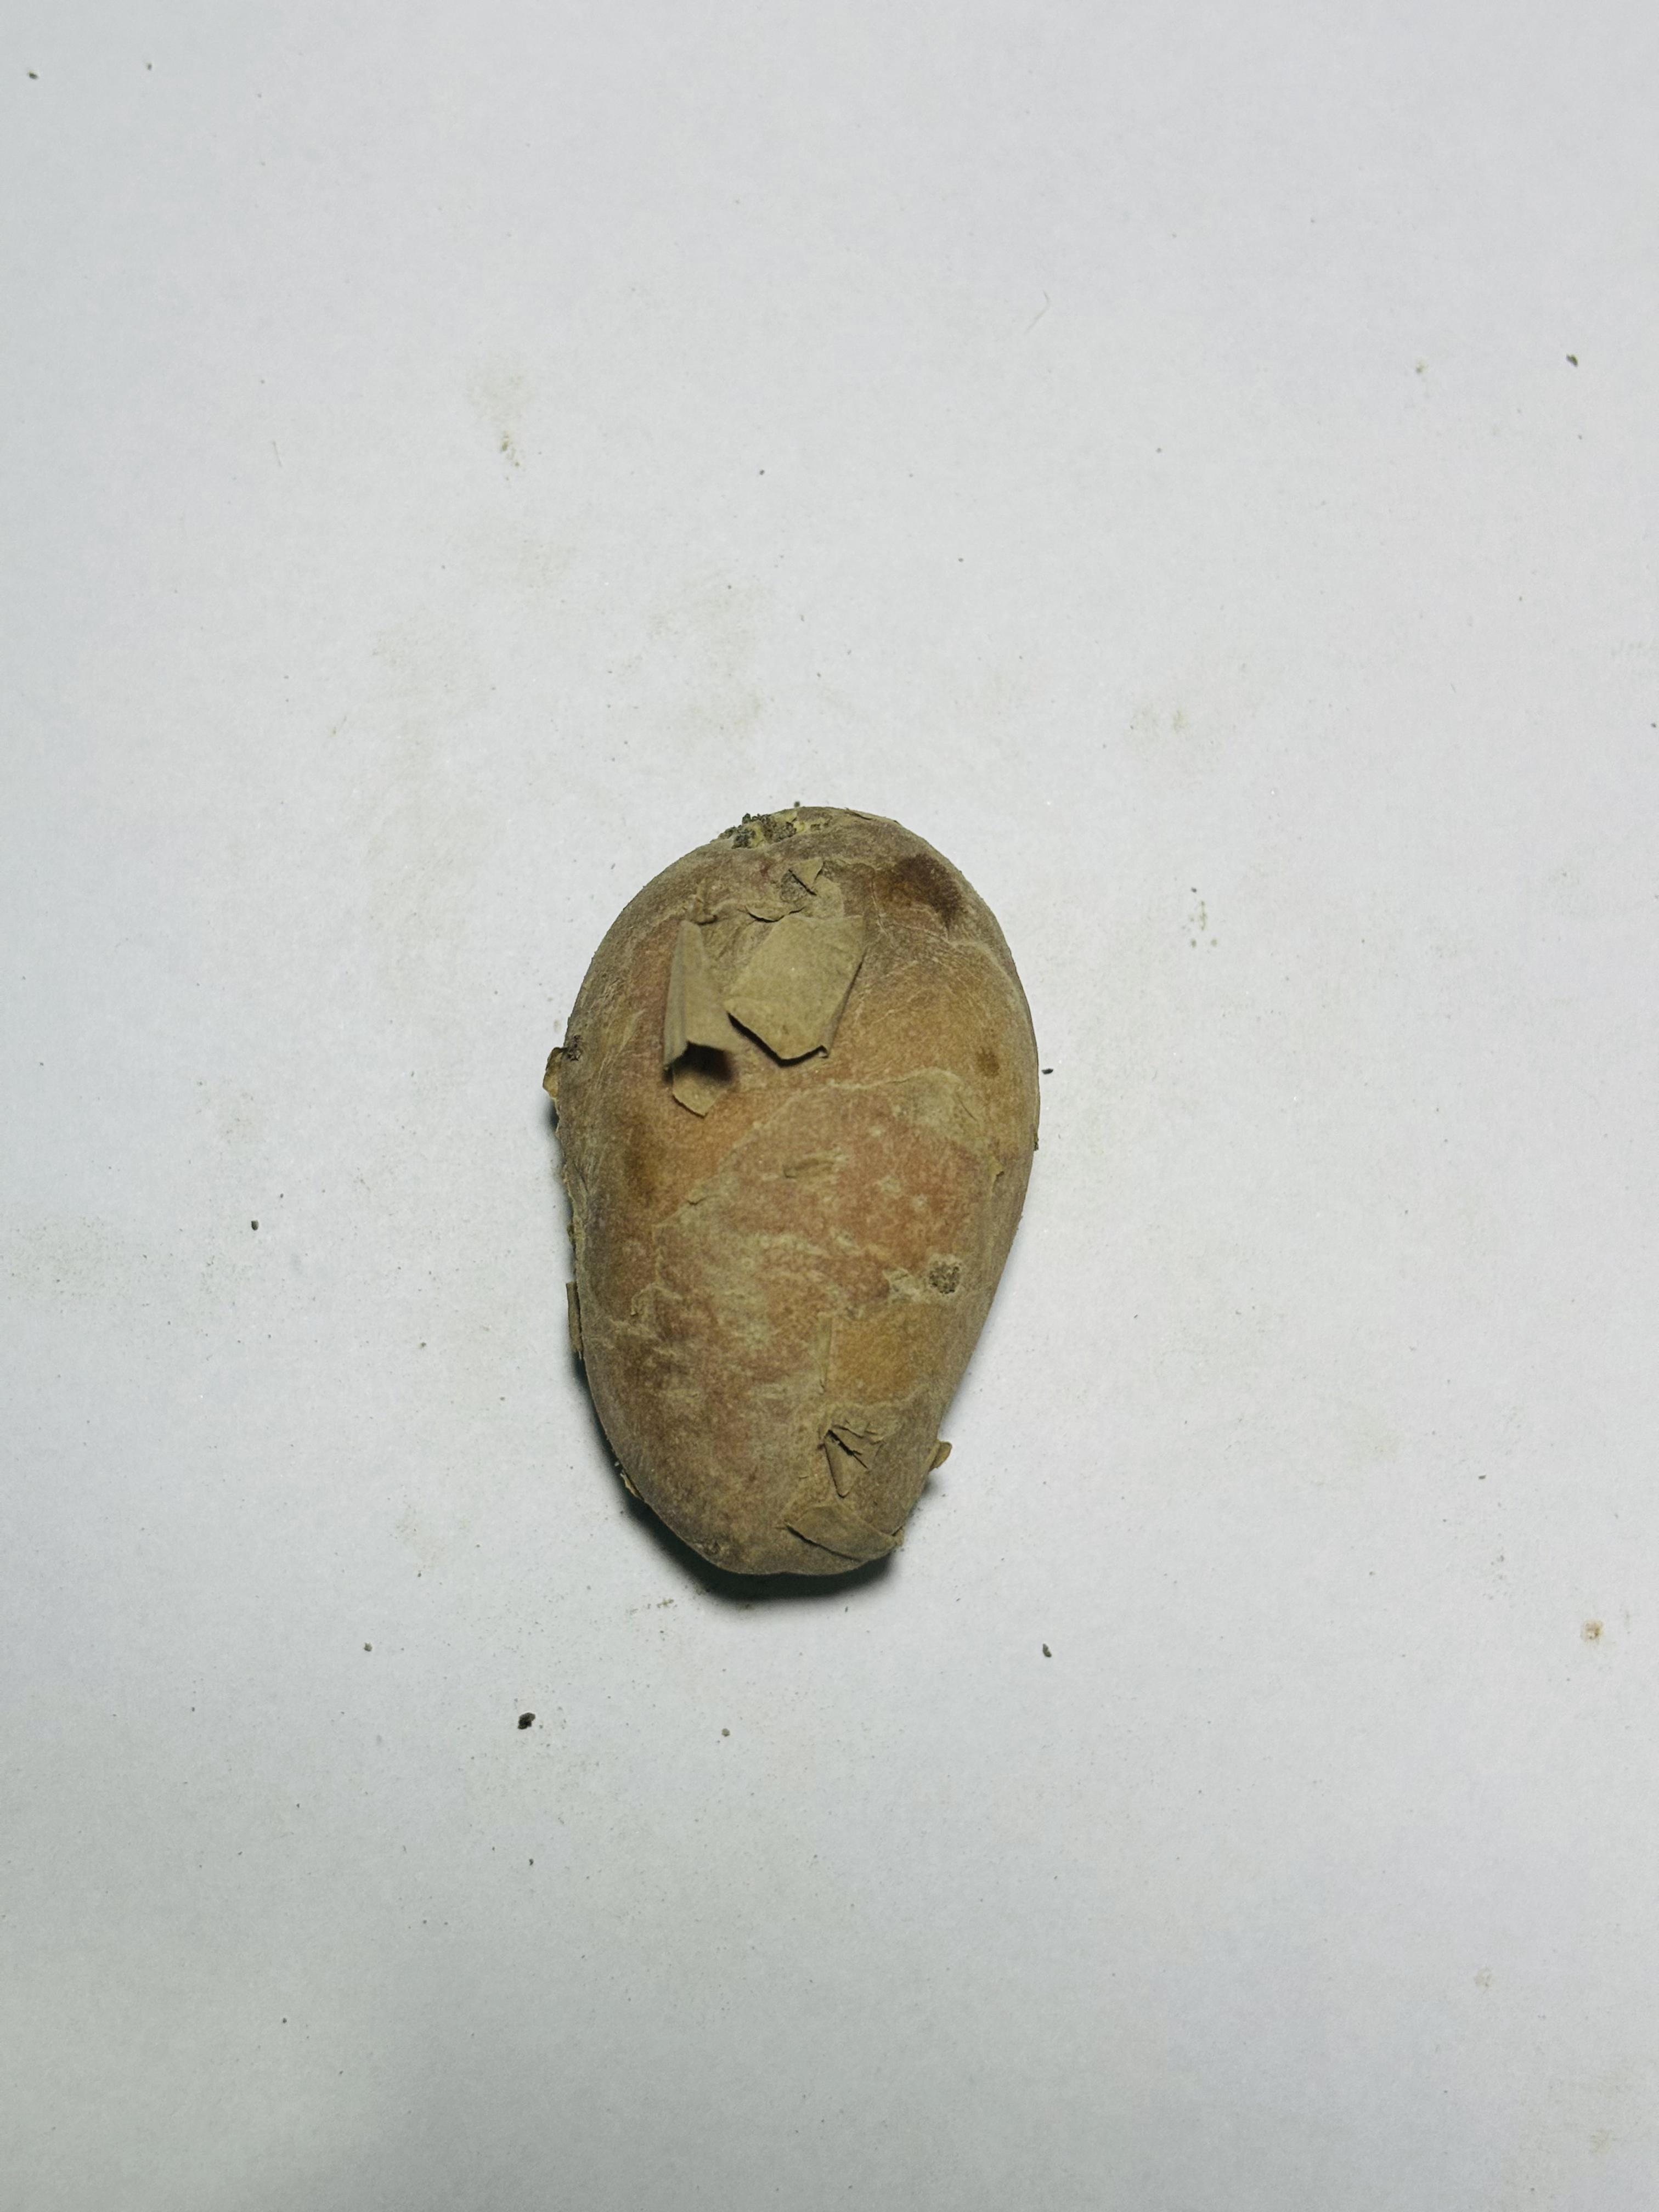
Label: Potato